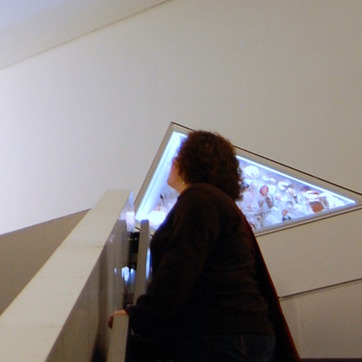
Material: skin